Virtus Bologna

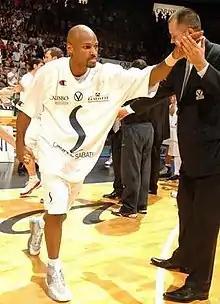
Travis Best and coach Zare Markovski before a game

In the 2005–06 season, Sabatini hired Zare Markovski from Macedonia as new head coach and signed, among others, David Bluthenthal, Dušan Vukčević and Christian Drejer. Despite a good season's start the team ended 9th, out of the playoffs.